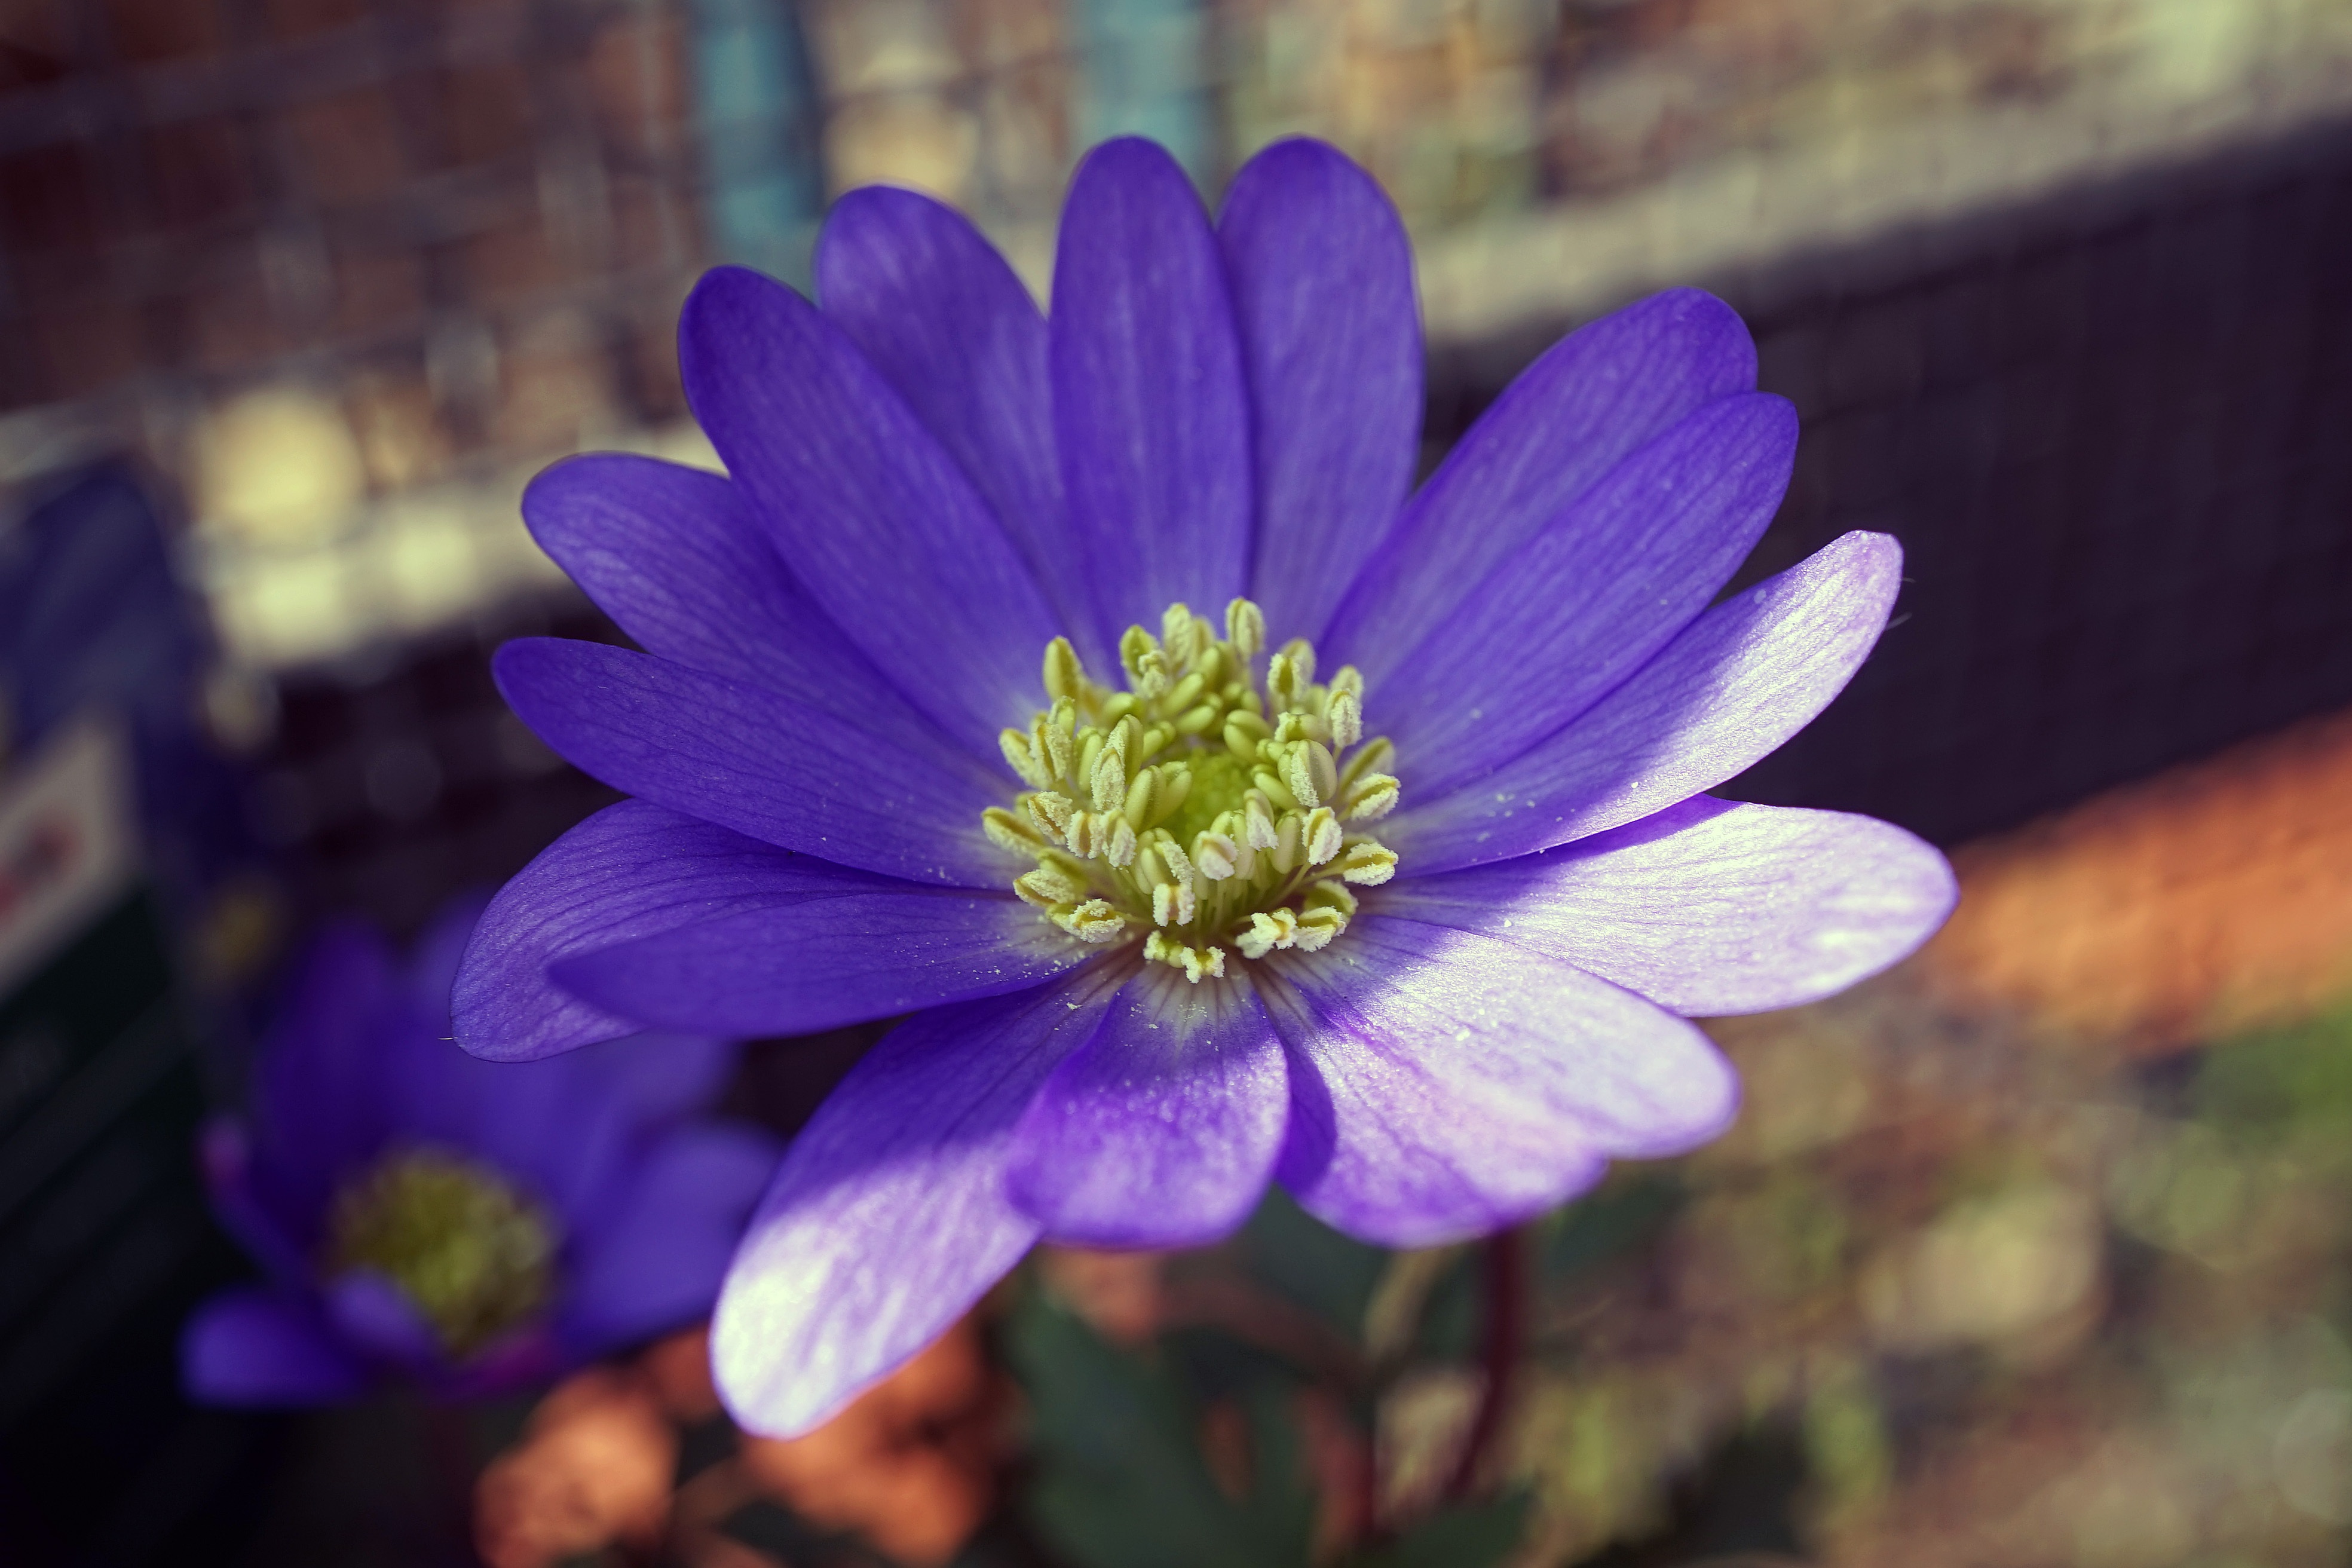
nature, blossom, plant, photography, flower, purple, petal, macro, botany, close, flora, wildflower, close up, anemone, macro photography, flowering plant, daisy family, fr hlingsbl her, anemone blanda, plant stem, land plant, fr hlingsanemone